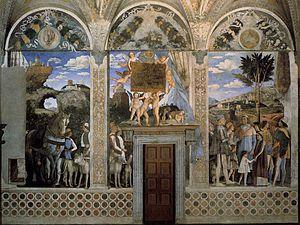
Andrea Mantegna, né à Isola di Carturo, vers 1431 et mort le 13 septembre 1506 à Mantoue, est un graveur et peintre italien de la Première Renaissance qui a rompu définitivement avec le style gothique en plein milieu du XVᵉ siècle, sans se départir de cette attitude tout au long de sa vie.
Chronologie des arts plastiques